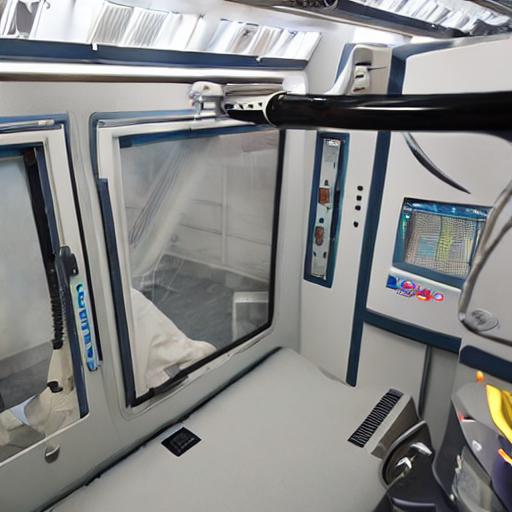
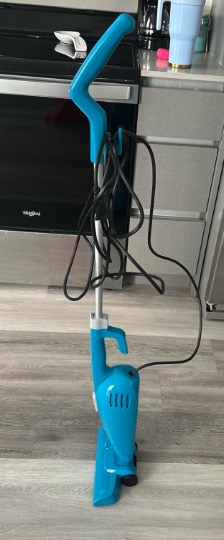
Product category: items_vacuum
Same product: no